Flame in the Valley

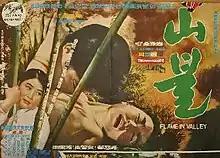
Theatrical poster for "Flame in the Valley" (1967)

Flame in the Valley is a 1967 South Korean film directed by Kim Soo-yong. It was awarded Best Film at the Blue Dragon Film Awards ceremony.